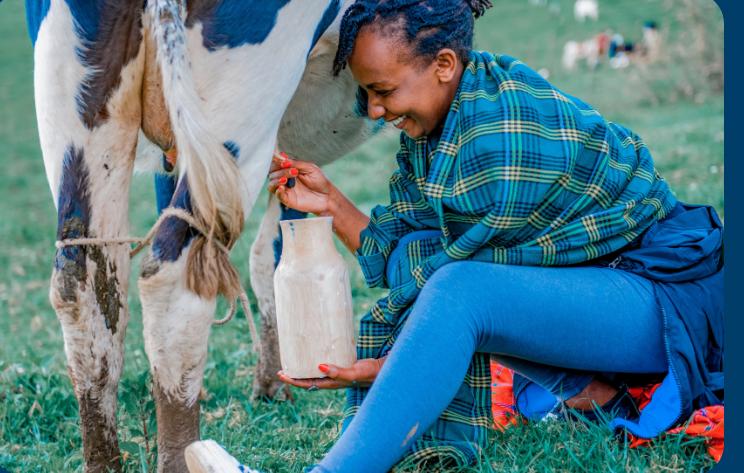
Naona ng'ombe aliyefungwa miguu yake ya nyuma huku amesimama. Pia kuna mwanamke aliyechuchumaa chini yake. Anaonekana akiwa na furaha huku amejifunga leso. Pia anamkamua ng'ombe huyu.